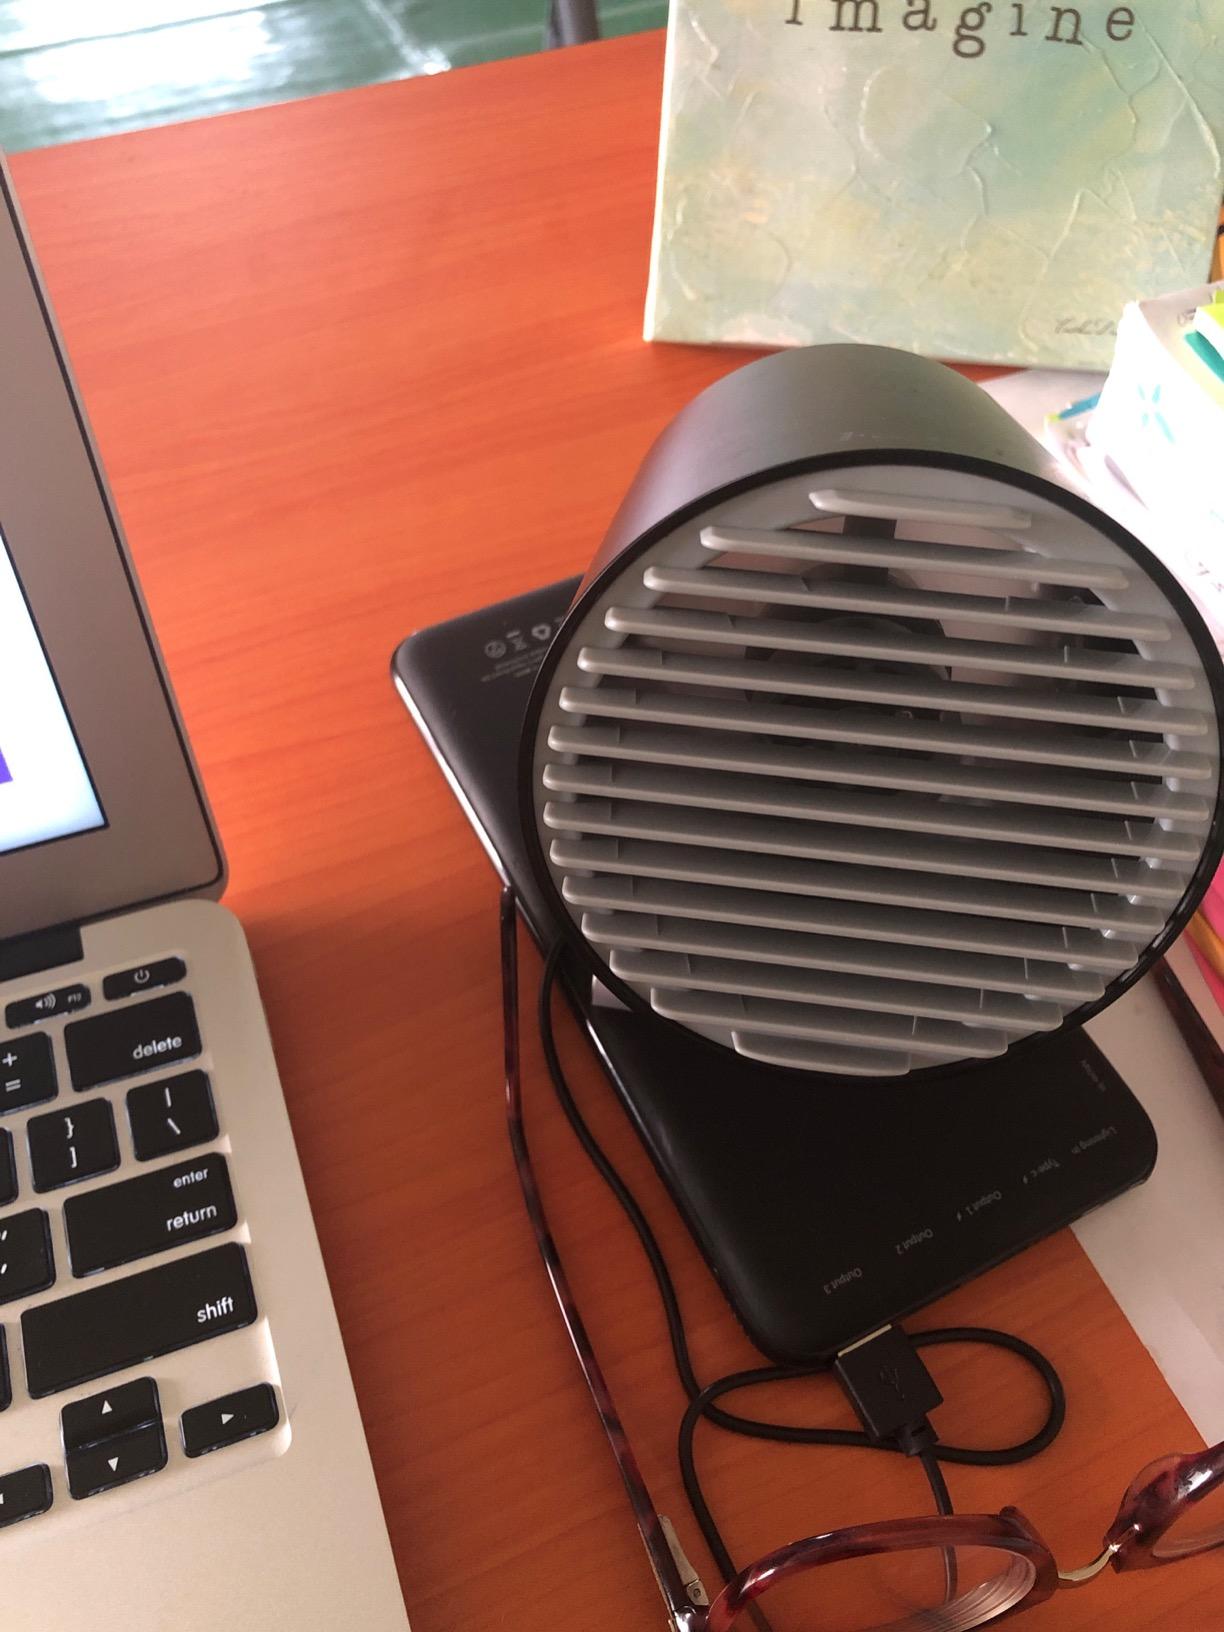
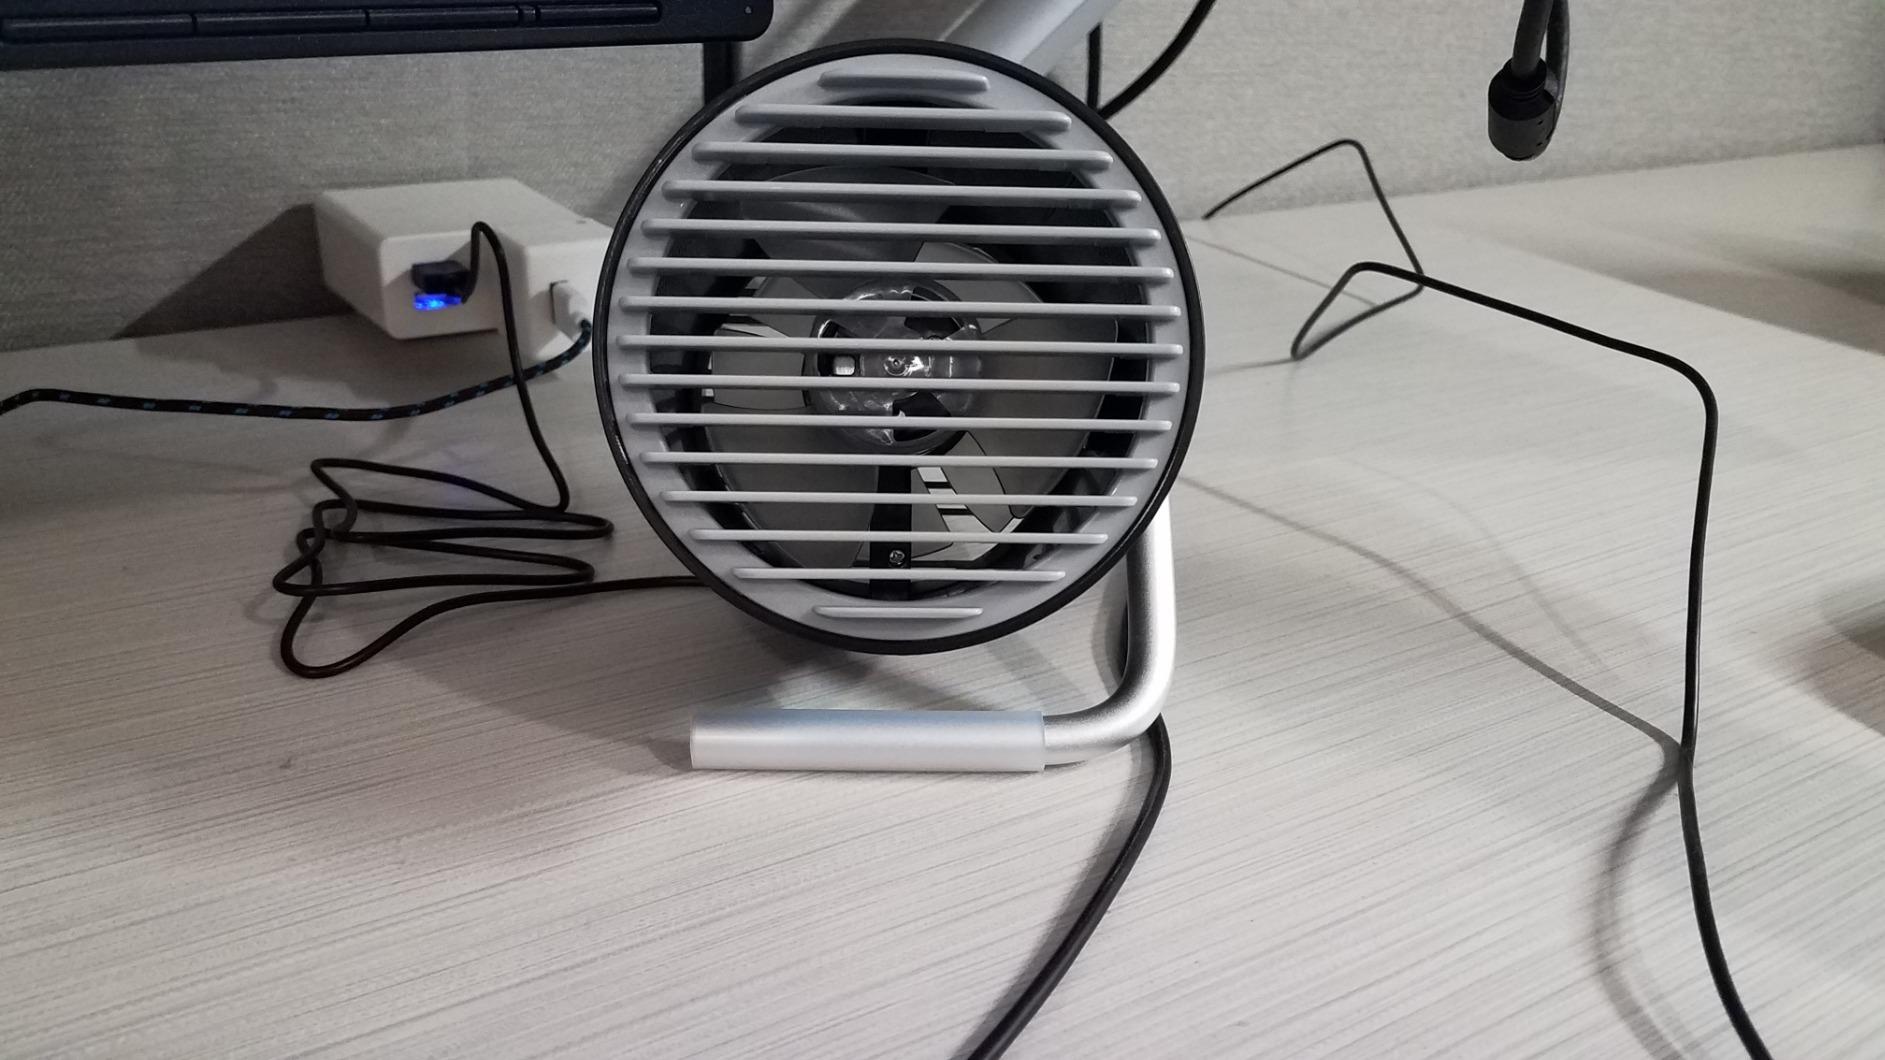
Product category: fan
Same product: yes